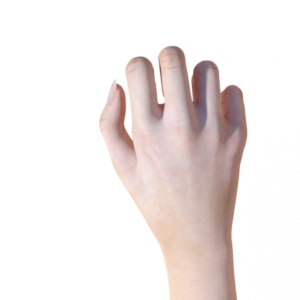
Label: rock